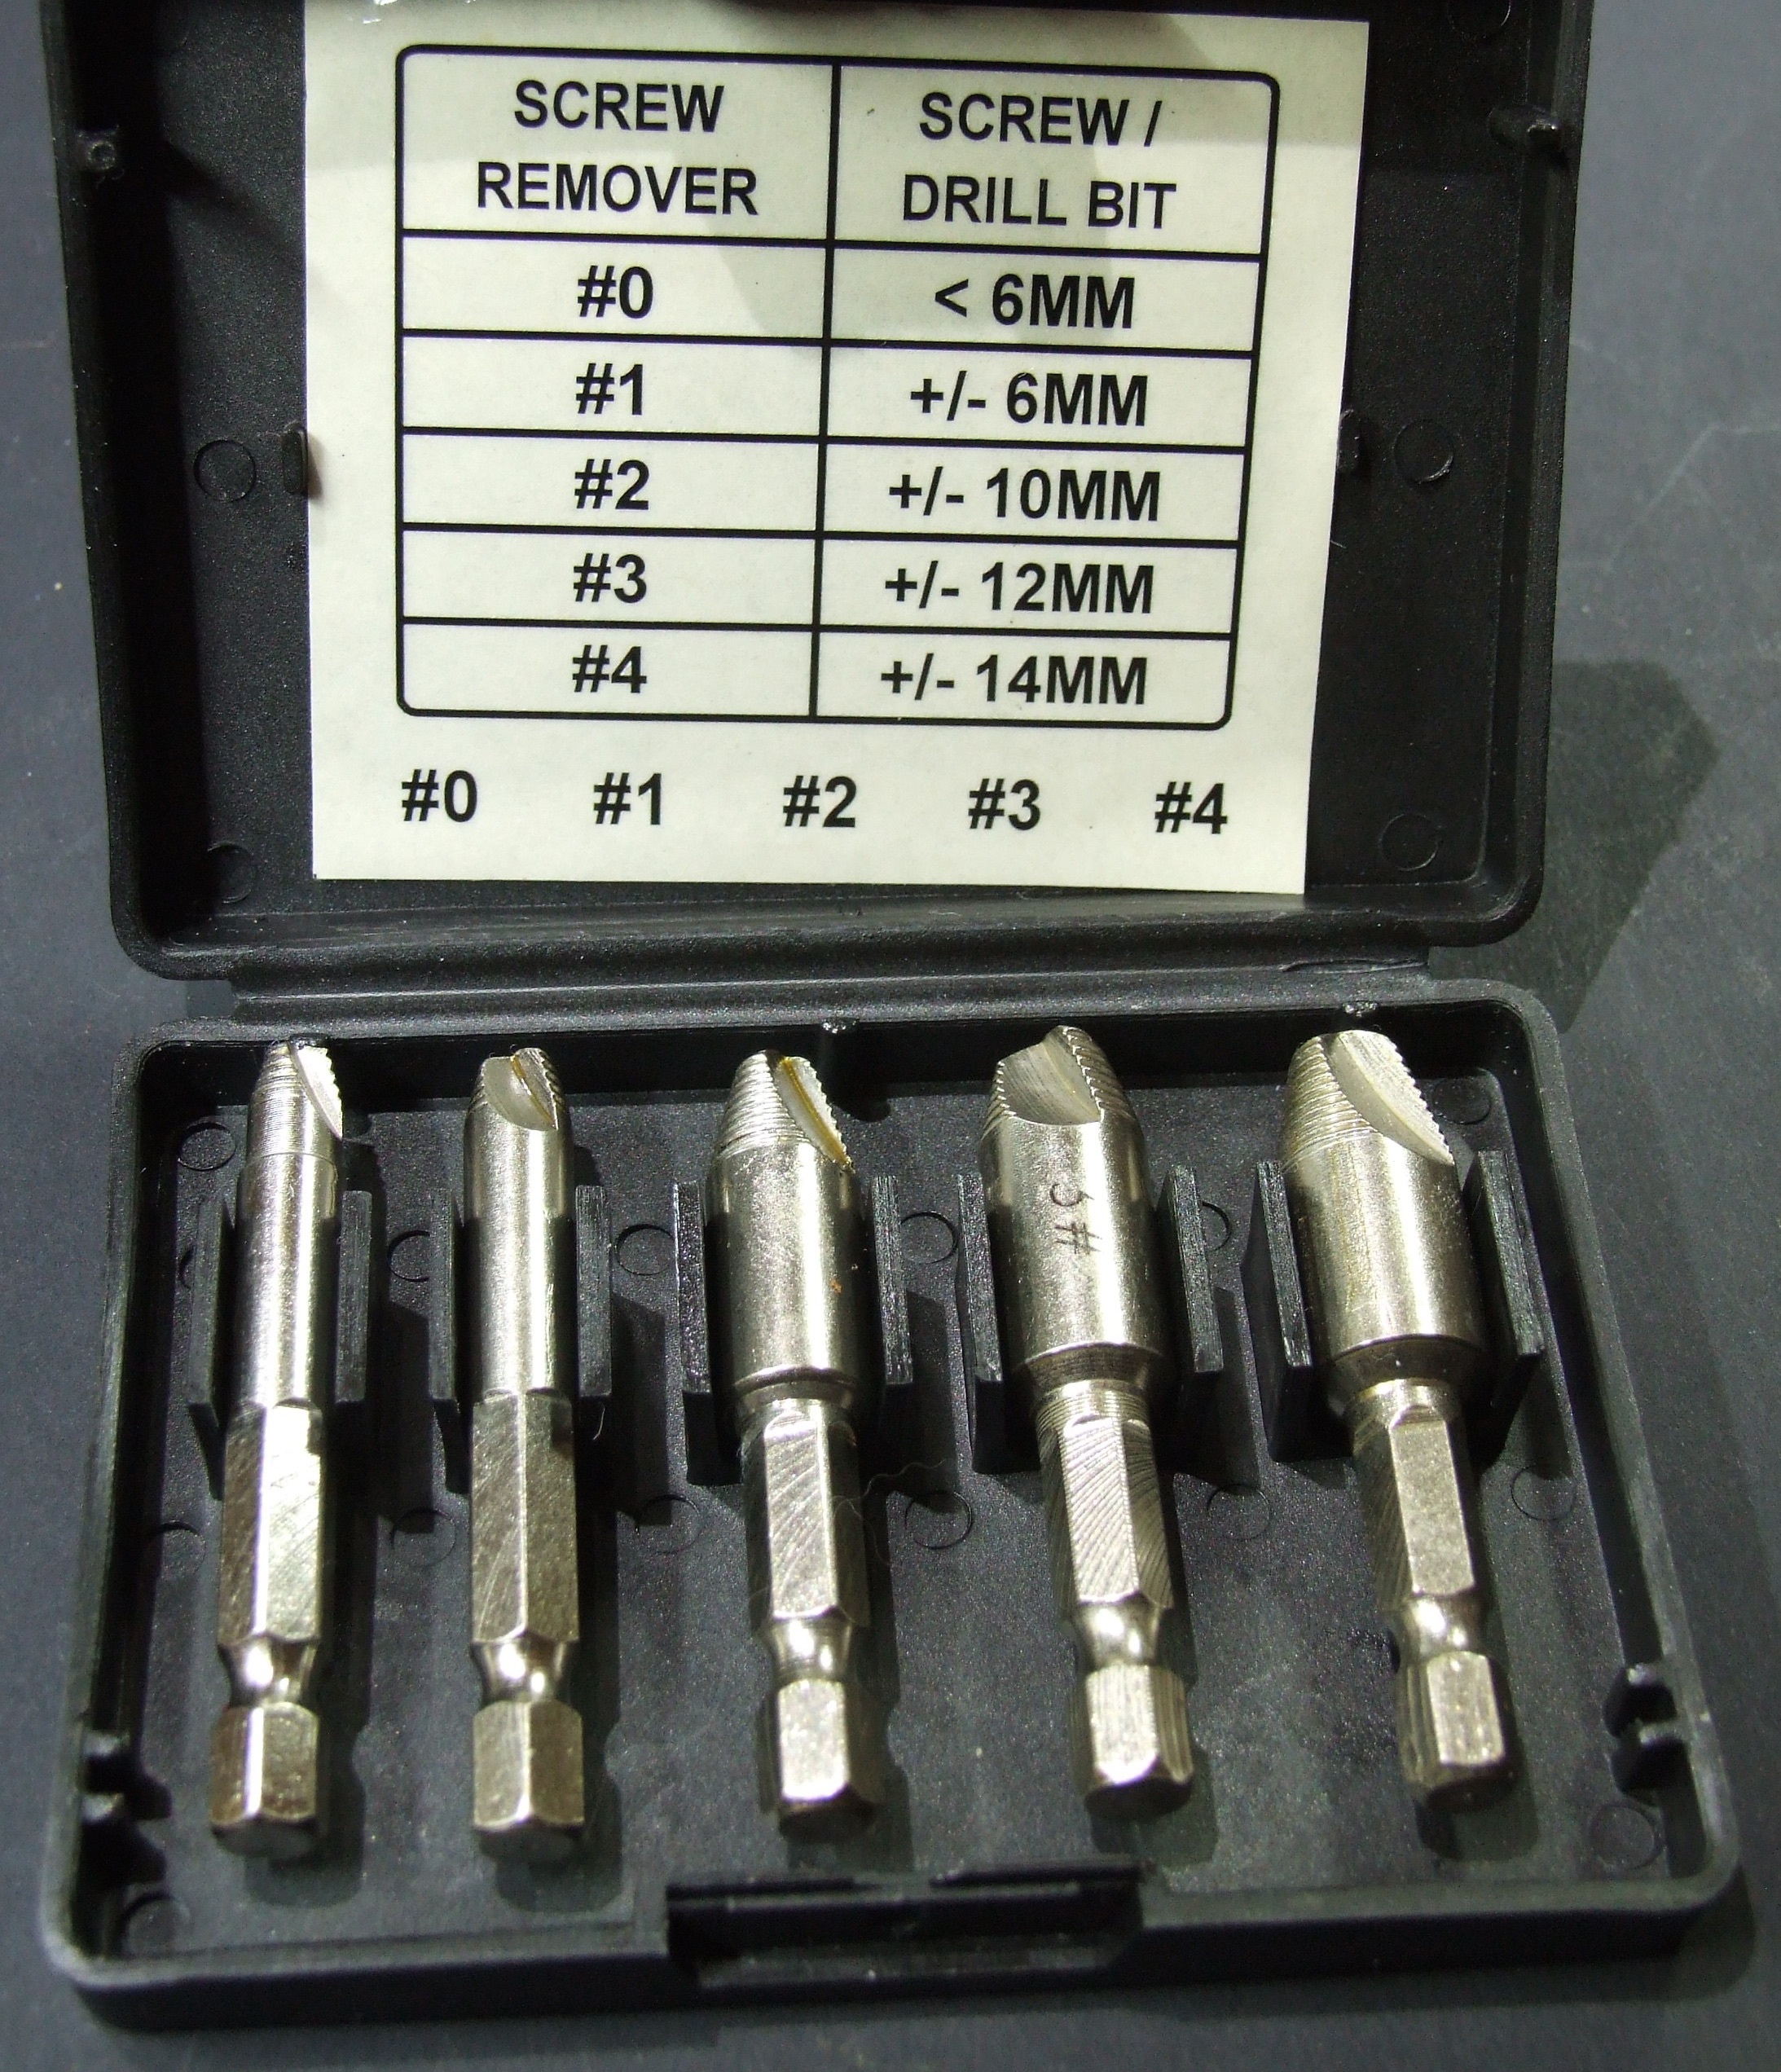
gauge, screw extractors, bolt extractors, stud extractors, gun accessory